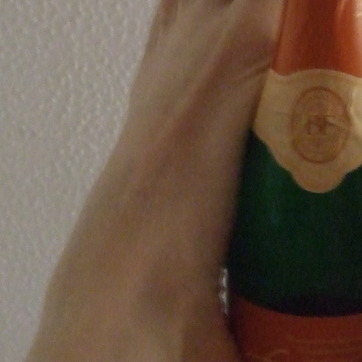
Material: skin